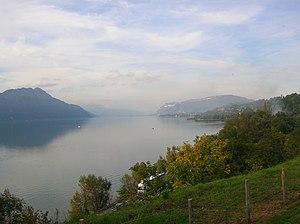
Paysage du lac du Bourget en Savoie (Alpes françaises), photo prise depuis la montée de Tresserve
Le romantisme français est l'expression en France du mouvement littéraire et artistique appelé romantisme. C'est un courant artistique européen qui est né en Allemagne et en Angleterre, pour ensuite se développer en France au début du XIXᵉ siècle.